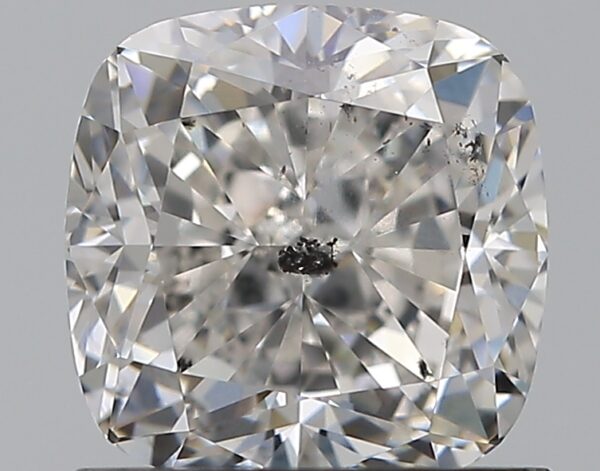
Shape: cushion
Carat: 1.23
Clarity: SI2
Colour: F
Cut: EX
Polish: EX
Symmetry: EX
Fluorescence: ST
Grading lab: GIA
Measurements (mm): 5.92 x 5.91 x 4.11